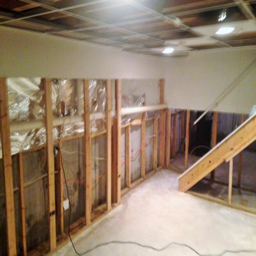
walls were gutted to the studs to dry them out and treat the mold